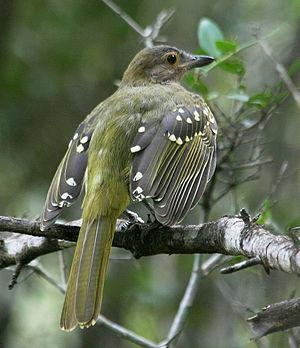
Le Nicator à tête brune est une espèce de passereaux de la famille des Nicatoridae.